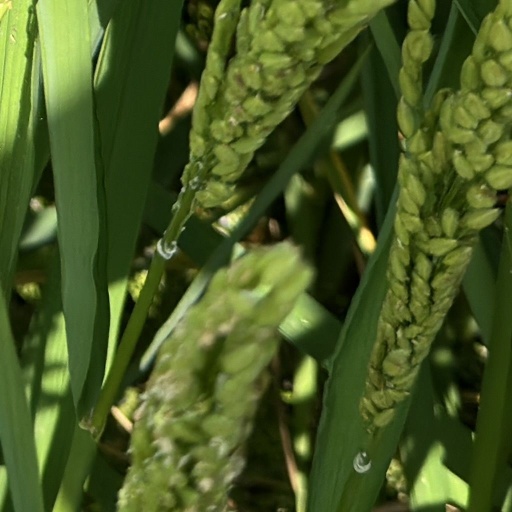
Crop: rice